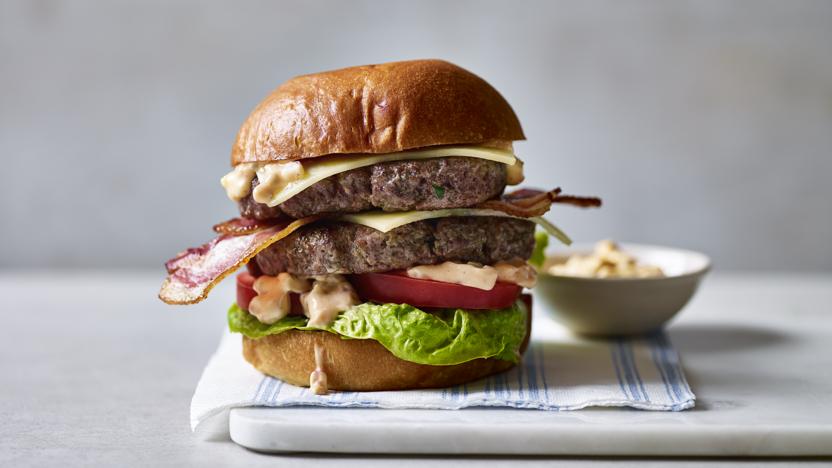
Dish: burger